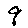
Label: 9